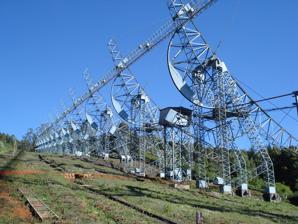
Building: Ooty Radio Telescope
Country: India
Year built: 1969
Astrophysics observatory in southern India Ooty Radio Telescope Radio Telescope at Ooty Alternative names ORT Location(s) Muthorai, Tamil Nadu , India Coordinates 11°23′00″N 76°39′58″E / 11.383404°N 76.66616°E / 11.383404; 76.66616 Organization Tata Institute of Fundamental Research Altitude 2,240 m (7,350 ft) Wavelength 0.92 m (330 MHz) First light 1970 Telescope style radio telescope cylindrical parabolic reflector Length 530 m (1,738 ft 10 in) Width 30 m (98 ft 5 in) Collecting area 16,000 m 2 (170,000 sq ft) Website rac .ncra .tifr .res .in /ort .html Location of Ooty Radio Telescope Related media on Commons The Ooty Radio Telescope ( ORT ) is located in Muthorai near Ooty , in South Indian state of Tamil Nadu . It is part of the National Centre for Radio Astrophysics (NCRA) of the Tata Institute of Fundamental Research (TIFR), which is funded by the Government of India through the Department of Atomic Energy . The radio telescope is a 530-metre (1,740 ft) long and 30-metre (98 ft) tall cylindrical parabolic antenna . It operates at a frequency of 326.5 MHz with a maximum bandwidth of 15 MHz at the front end. Design Stainless steel wires forming the parabolic reflector The Ooty Radio Telescope has been designed and fabricated with domestic Indian technological resources. The ORT was completed in 1970 and continues to be one of the most sensitive radio telescopes in the world. Observations made using this telescope have led to important discoveries and to explain various phenomena occurring in the Solar System and in other celestial bodies. The reflecting surface of the telescope is made of 1,100 thin stainless-steel wires running parallel to each other for the entire length of the cylinder and supported on 24 steerable parabolic frames. An array of 1,056 half-wave dipoles in front of a 90-degree corner reflector forms the primary feed of the telescope. It has an angular resolution of 2.3deg x 5.5sec(dec)'. History The structure of the radio telescope was designed in July 1963. Muthorai village near Ooty was selected as the suitable location and the construction work began in 1965. The telescope was completed in 1970. Normal post-commissioning and calibration use began in 1971. The ORT was upgraded in 1992 by the addition of a phased array of 1,056 array of dipoles each followed by a GaAsFET low noise amplifier (LNA) and a four-bit PIN diode microstripline phase shifter behind each dipole. The new feed was installed along the focal line of the 530 m long and 30 m wide parabolic cylindrical reflector of the ORT. This new feed brought about an improvement in the sensitivity of the ORT by a factor greater than three compared to the previous feed. The high sensitivity of the feed system and the large collecting area of ORT has been exploited for the studies of astrophysical phenomena such as pulsars , solar wind , recombination lines , and protogalaxies . As of 2017 [update] , the ORT is undergoing a major upgrade to its receiver chain, which will result in a new system called the Ooty Wide Field Array (OWFA). The OWFA is designed to function as a 264-element interferometric array, and to provide a significantly larger instantaneous bandwidth as well as field-of-view compared to the legacy ORT receiver system. This upgrade will significantly enhance the ORT's capabilities for heliospheric studies. Additionally this upgrade is also expected to open other avenues of research particularly in the newly emerging areas of 21 cm (8.3 in) intensity mapping and studies of transient radio sources. Features The large size of the telescope makes it highly sensitive. As an example, it is in principle capable of detecting signals from a 1 watt radio station located 10 million kilometres (6.2 × 10 ^ 6 mi) away in space. The telescope sits on a natural slope of 11°, which matches the latitude of the location. This gives the telescope an equatorial mount that allows tracking of celestial sources for up to ten hours in the east–west direction. In the north–south direction, the telescope operates as a phased-array and is steerable by varying the phase gradients The telescope can be operated in either total power or correlation mode. In each mode, 12 beams are formed; beam 1 is the southernmost beam and beam 12 is the northernmost. These 12-beam systems are useful in sky survey observations. Recently, the reflecting surface of the ORT has been refurbished. A new digital back-end has been built for the ORT by the colleagues at Raman Research Institute (RRI), Bangalore. Observations The ORT has produced results on radio galaxies , quasars , supernovae and pulsars , One long-term program determined the angular structure of several hundred distant radio galaxies and quasars using the lunar occultation method. The application of this database to observational cosmology provided independent evidence against the steady state theory and supported the Big Bang model of the universe. The telescope is currently being used mainly to observe interplanetary scintillation , which may provide valuable information about the solar wind and magnetic storms that affect the near-Earth environment. Interplanetary scintillation observations provide a database to understand space weather changes and their predictability. Analog correlator This is widely used for IPS observations. Upgrade The upgraded telescope has been used for observing pulse nulling. The interferometer can be used at Channel 37 (608 MHz to 614 MHz, important radio astronomy frequencies) with lesser performance. Ongoing projects IPS observations: The interplanetary scintillation (IPS) observations obtained from the Ooty Radio Telescope on a large number of radio sources provide the day-to-day changes of the solar wind speed and density turbulence in the inner heliosphere. Pulsar timing observations Spectral line observations See also Wikimedia Commons has media related to Ooty Radio Telescope . Govind Swarup Radio Astronomy Radio Telescope List of radio telescopes References